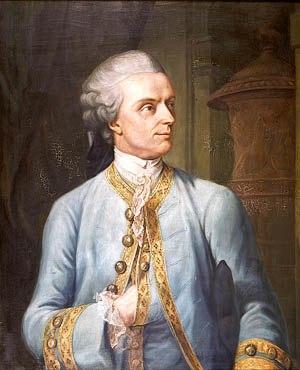
Johann Heinrich Wilhelm Tischbein, alias Goethe-Tischbein, est un peintre allemand né le 15 février 1751 à Haina, mort le 26 février 1829 à Eutin. Il fait partie de l'importante famille Tischbein.
Christian Gottlob Heyne, né le 25 septembre 1729 à Chemnitz et mort à Göttingen le 14 juillet 1812, est un philologue et archéologue allemand.